Lake Banook

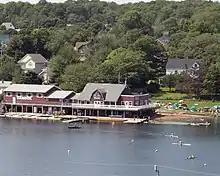
Banook Canoe Club

Lake Banook is home to three sprint canoe/kayak clubs, clustered at the south end of the lake: Banook Canoe Club, Senobe Aquatic Club, and Mic Mac Amateur Aquatic Club. This arrangement is unique in Canada, and has led to a longstanding and healthy competitive rivalry between clubs. All three clubs have developed multiple Olympians, National Champions, and World Championship team members.